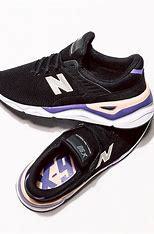
Brand: New
Model: Balance New Balance X 90